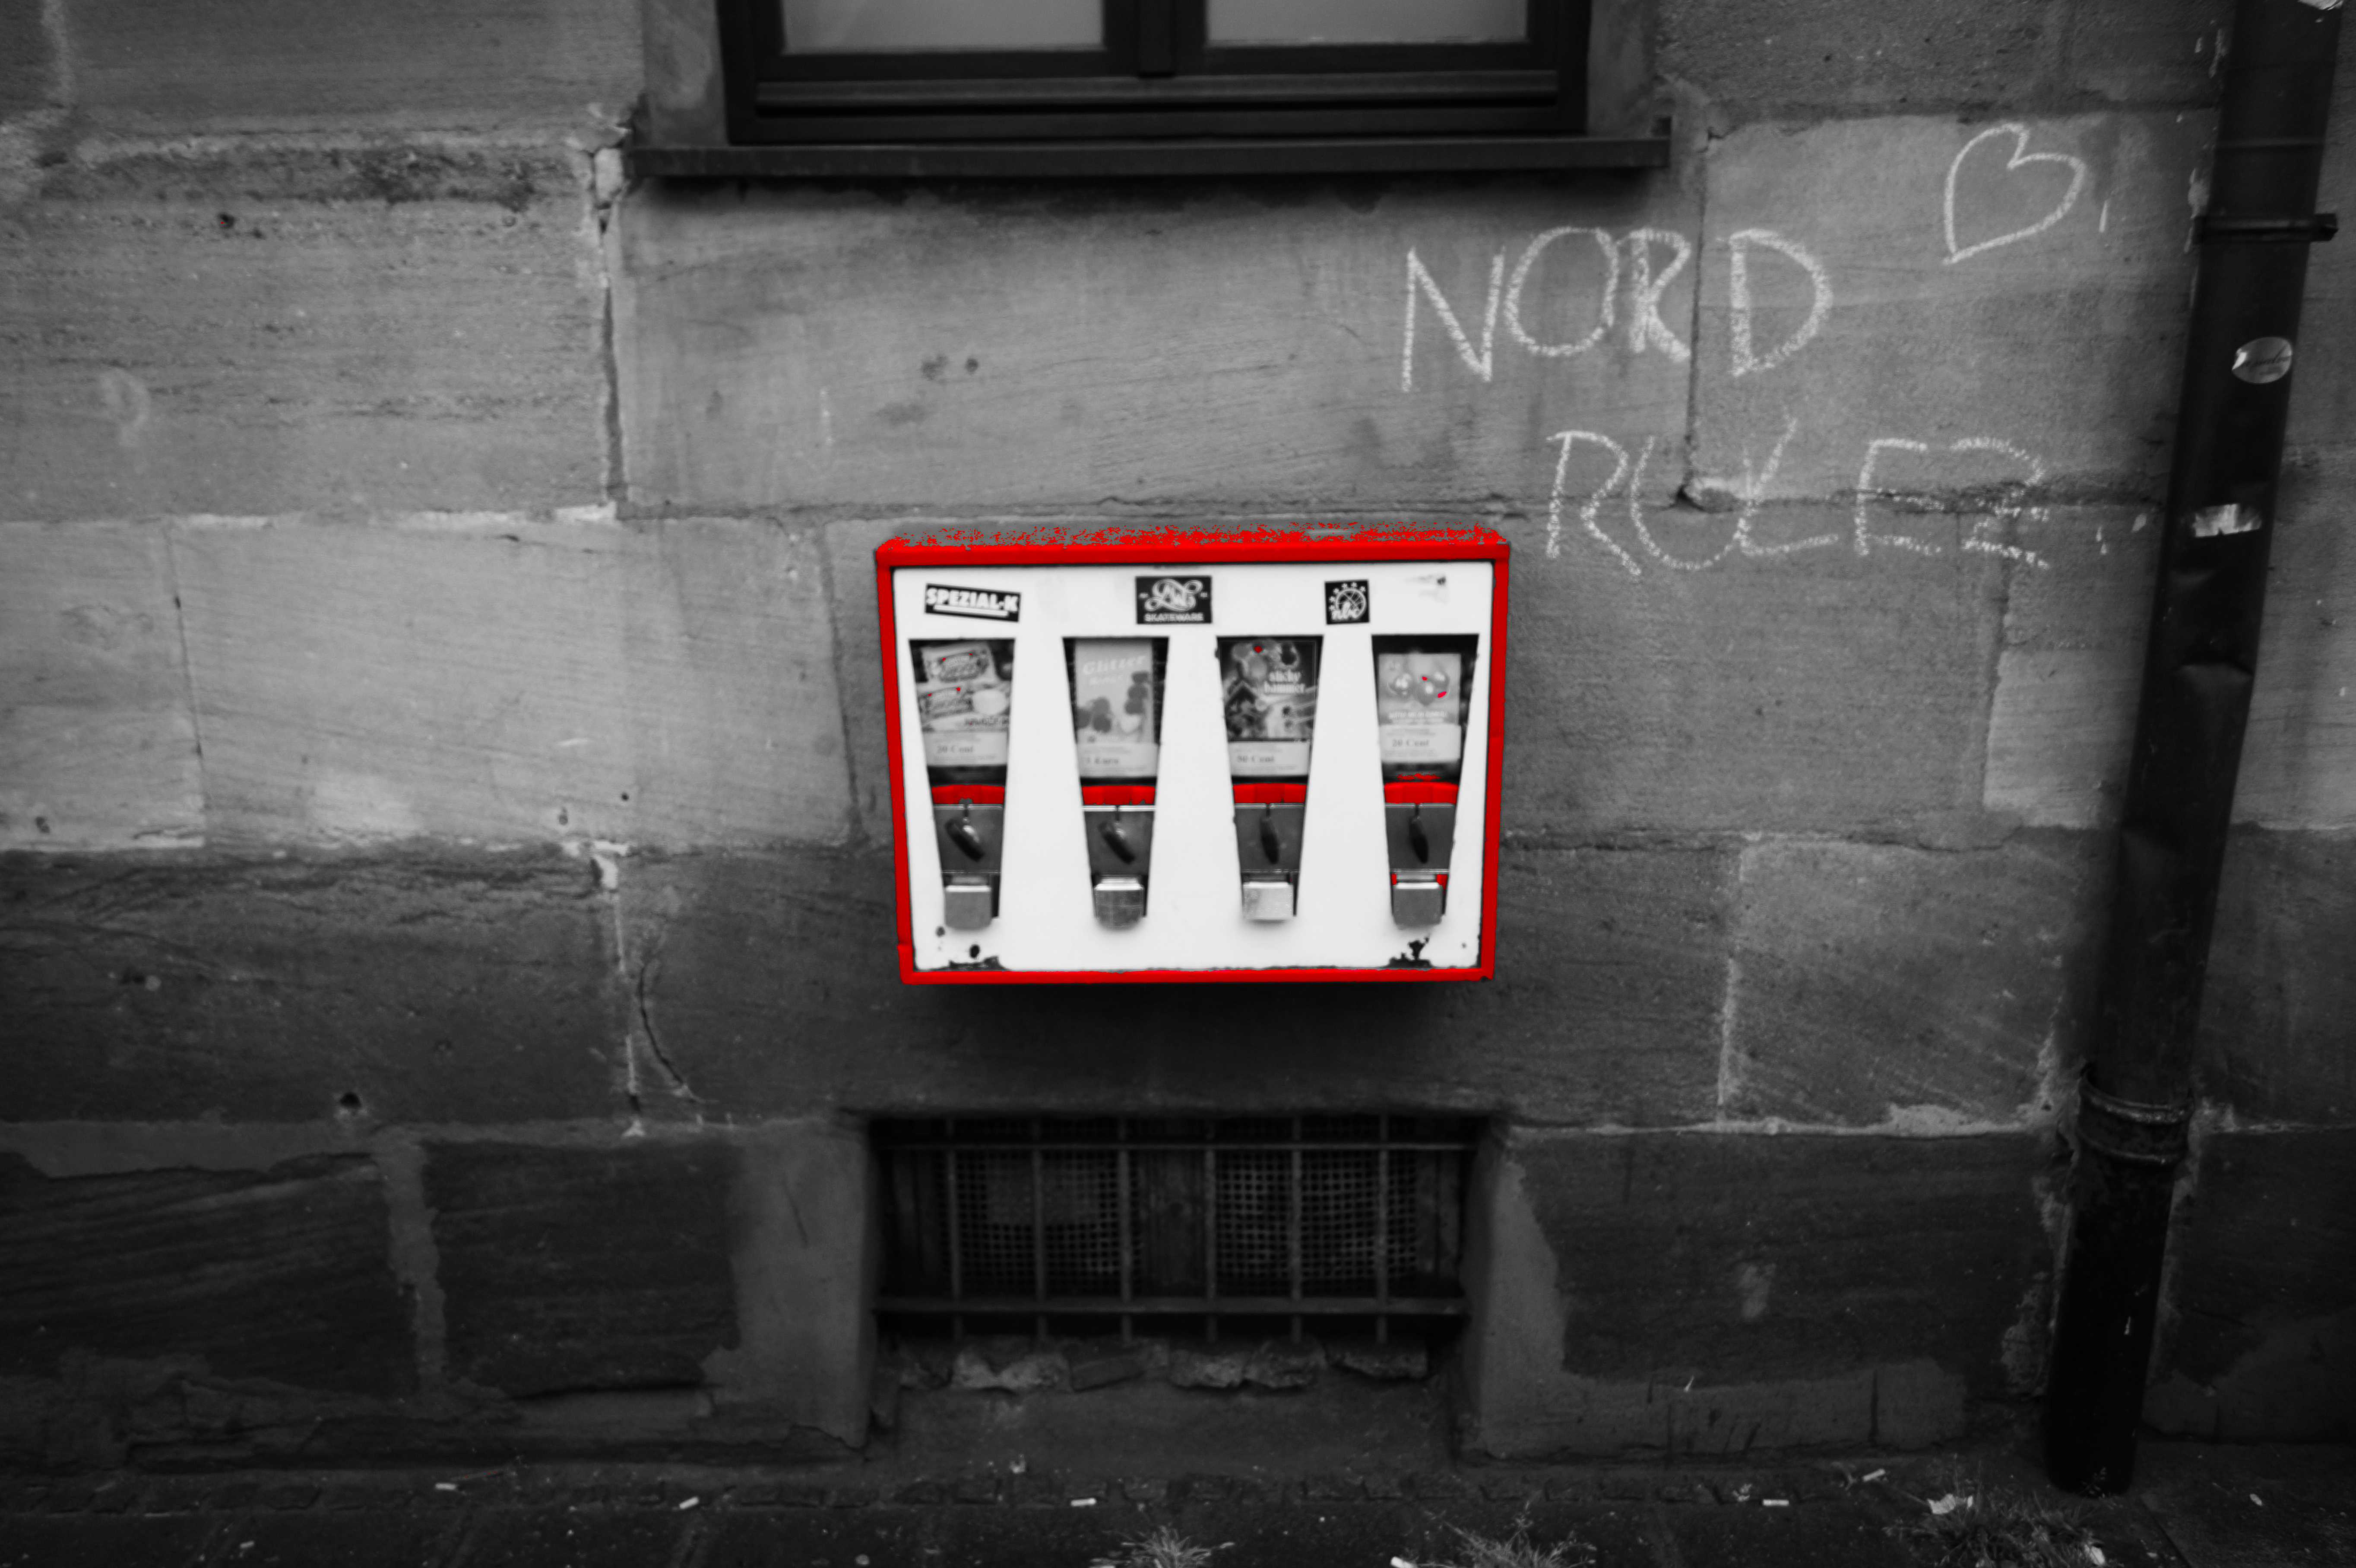
light, black and white, white, street, photography, house, number, wall, red, color, machine, darkness, black, monochrome, gum, photograph, shape, nuremberg, sonystreetphotographer, colorkey, n rnberg, chewing, monochrome photography, film noir